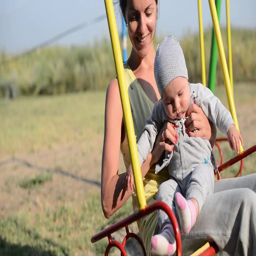
happy young woman and a little baby girl swinging in a playground